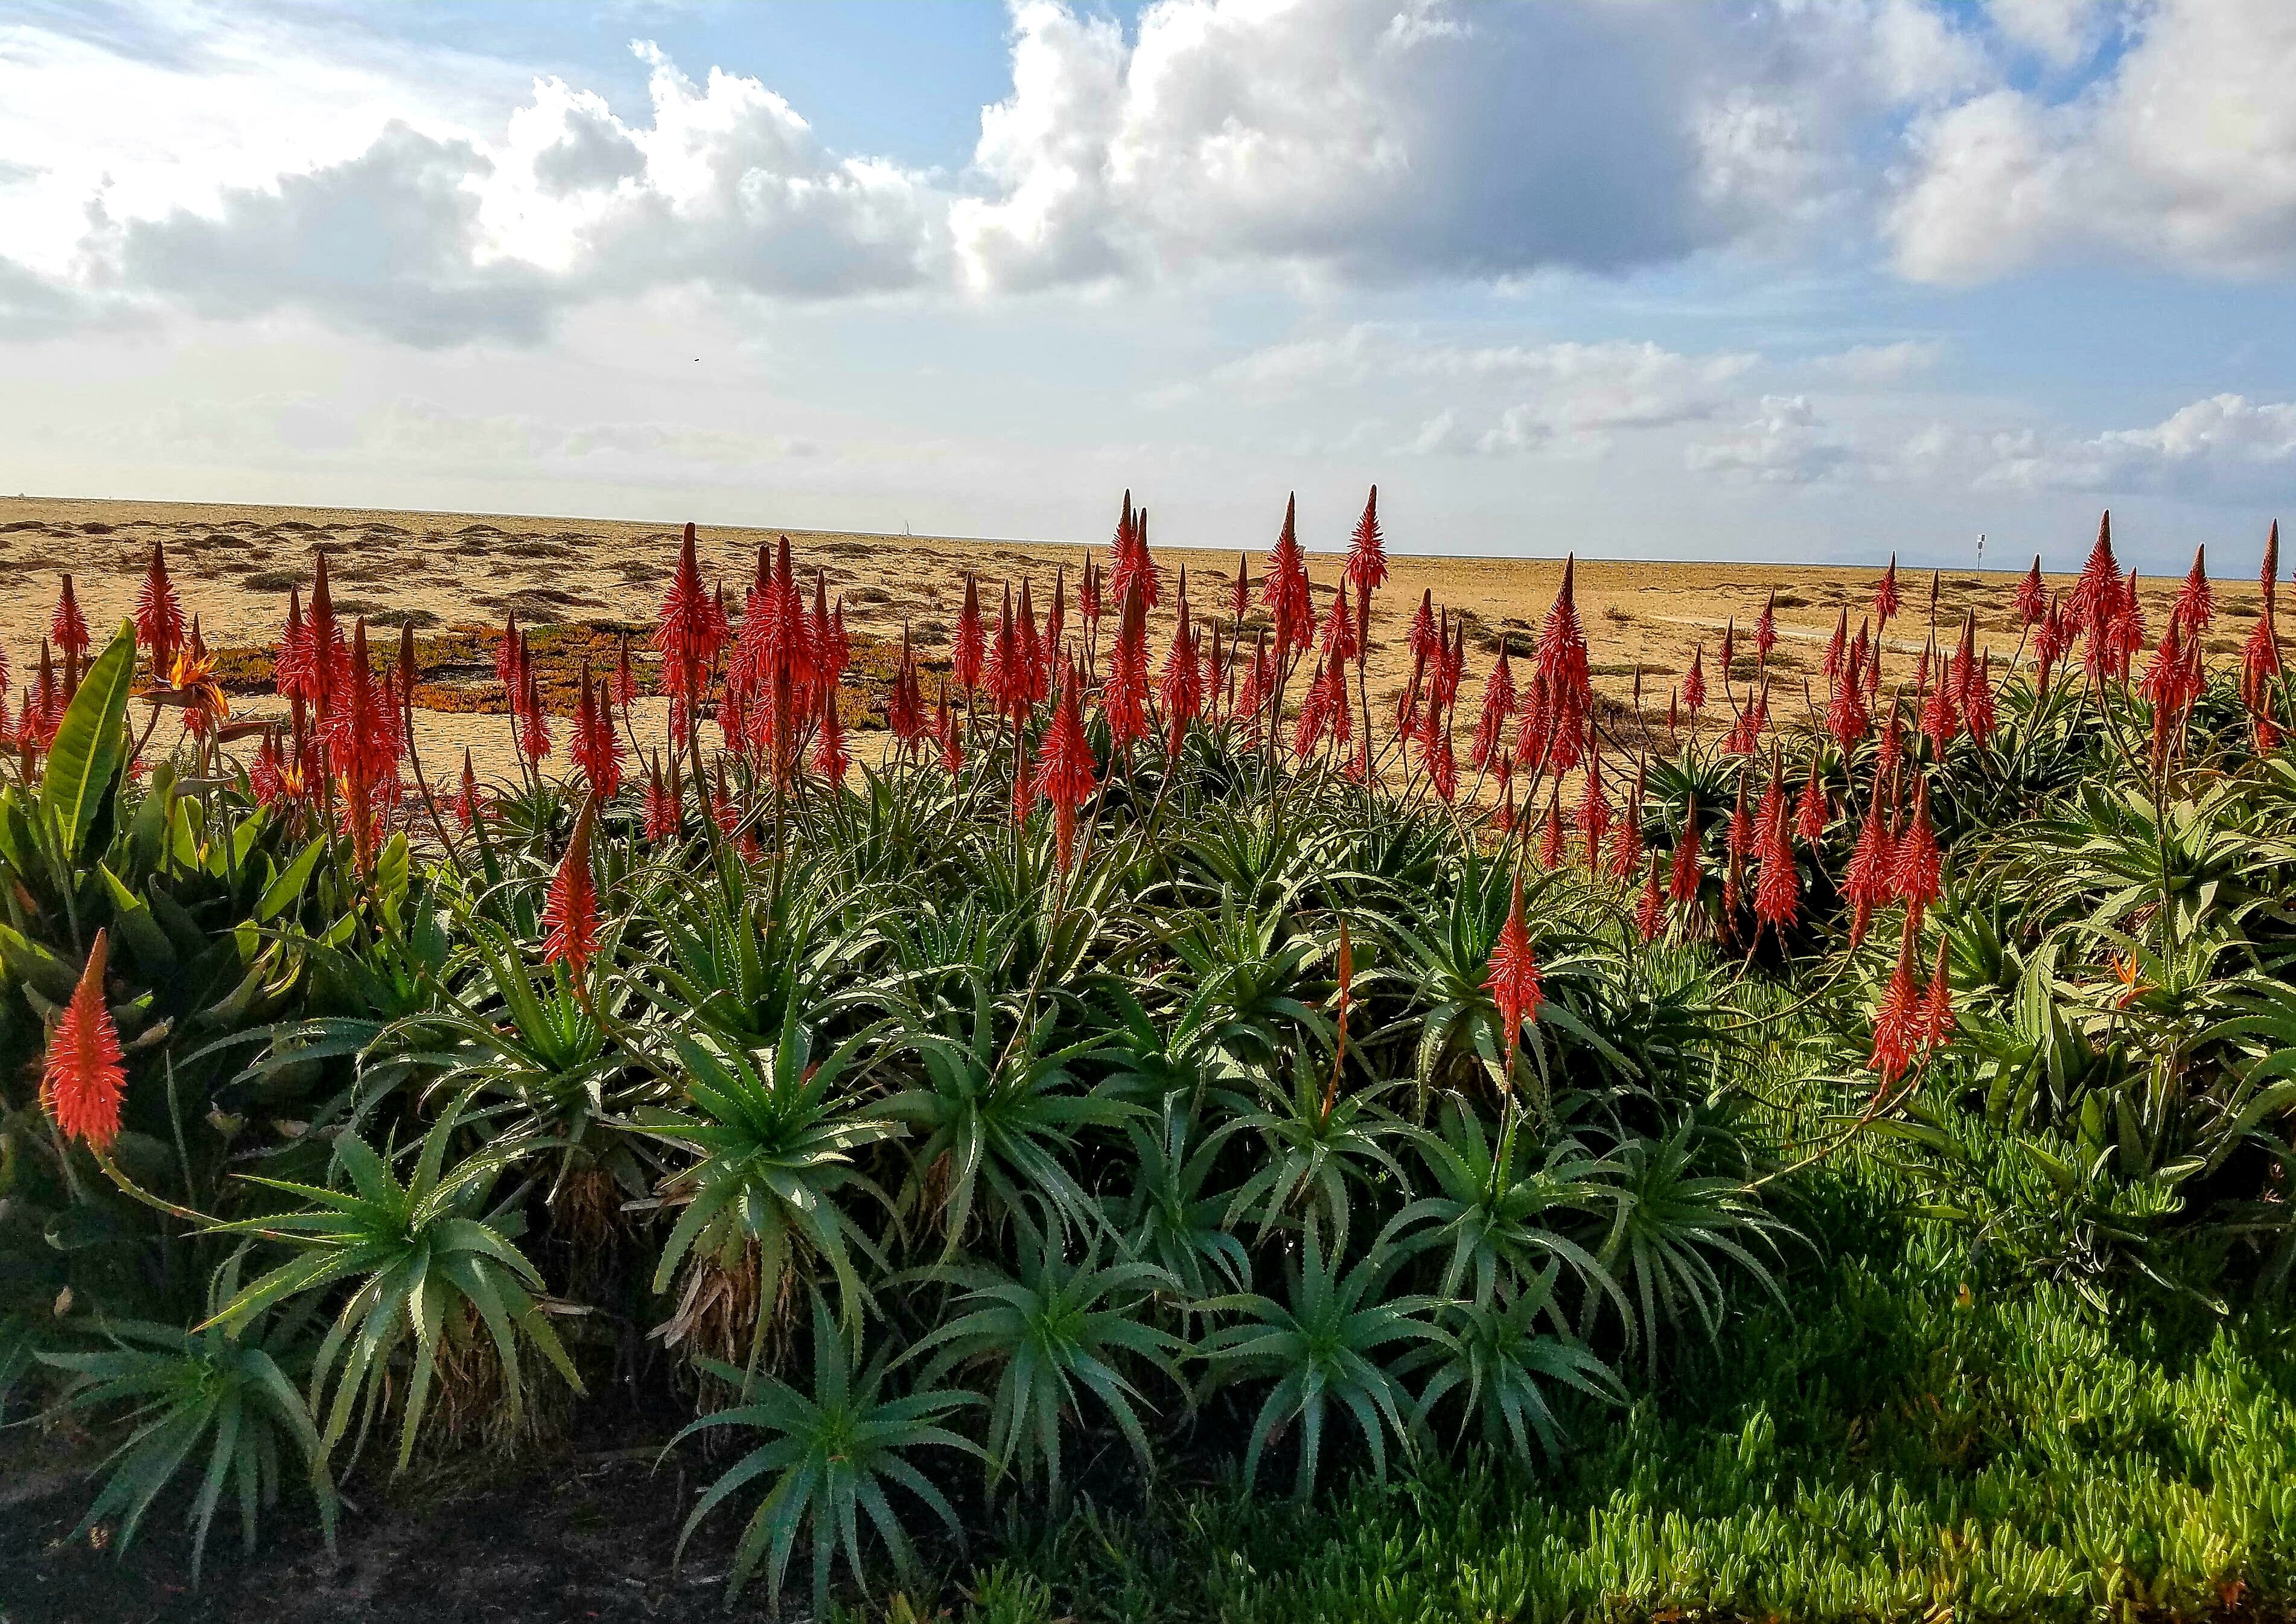
beach, landscape, tree, nature, grass, plant, sky, field, flower, travel, environment, green, red, crop, scenic, color, scenery, colorful, agriculture, flora, california, plants, flowers, outdoors, clouds, vegetation, shrub, plantation, newport beach, newport, grass family, shrubland, plant community